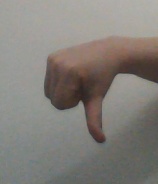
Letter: waw